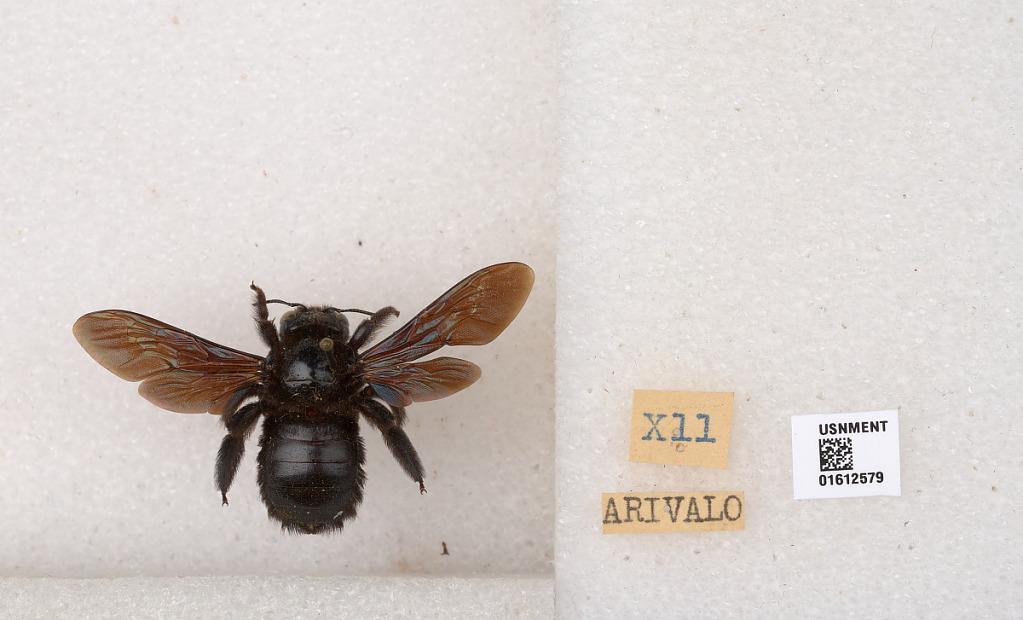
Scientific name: Xylocopa (Neoxylocopa) sp.